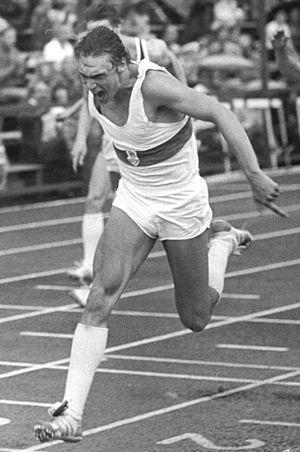
Frank Emmelmann, né le 15 septembre 1961 à Schneidlingen, est un athlète ayant concouru pour la République démocratique allemande dans les années 1980. Il s'est illustré en remportant notamment le titre de champion d'Europe du 100 mètres en 1982.